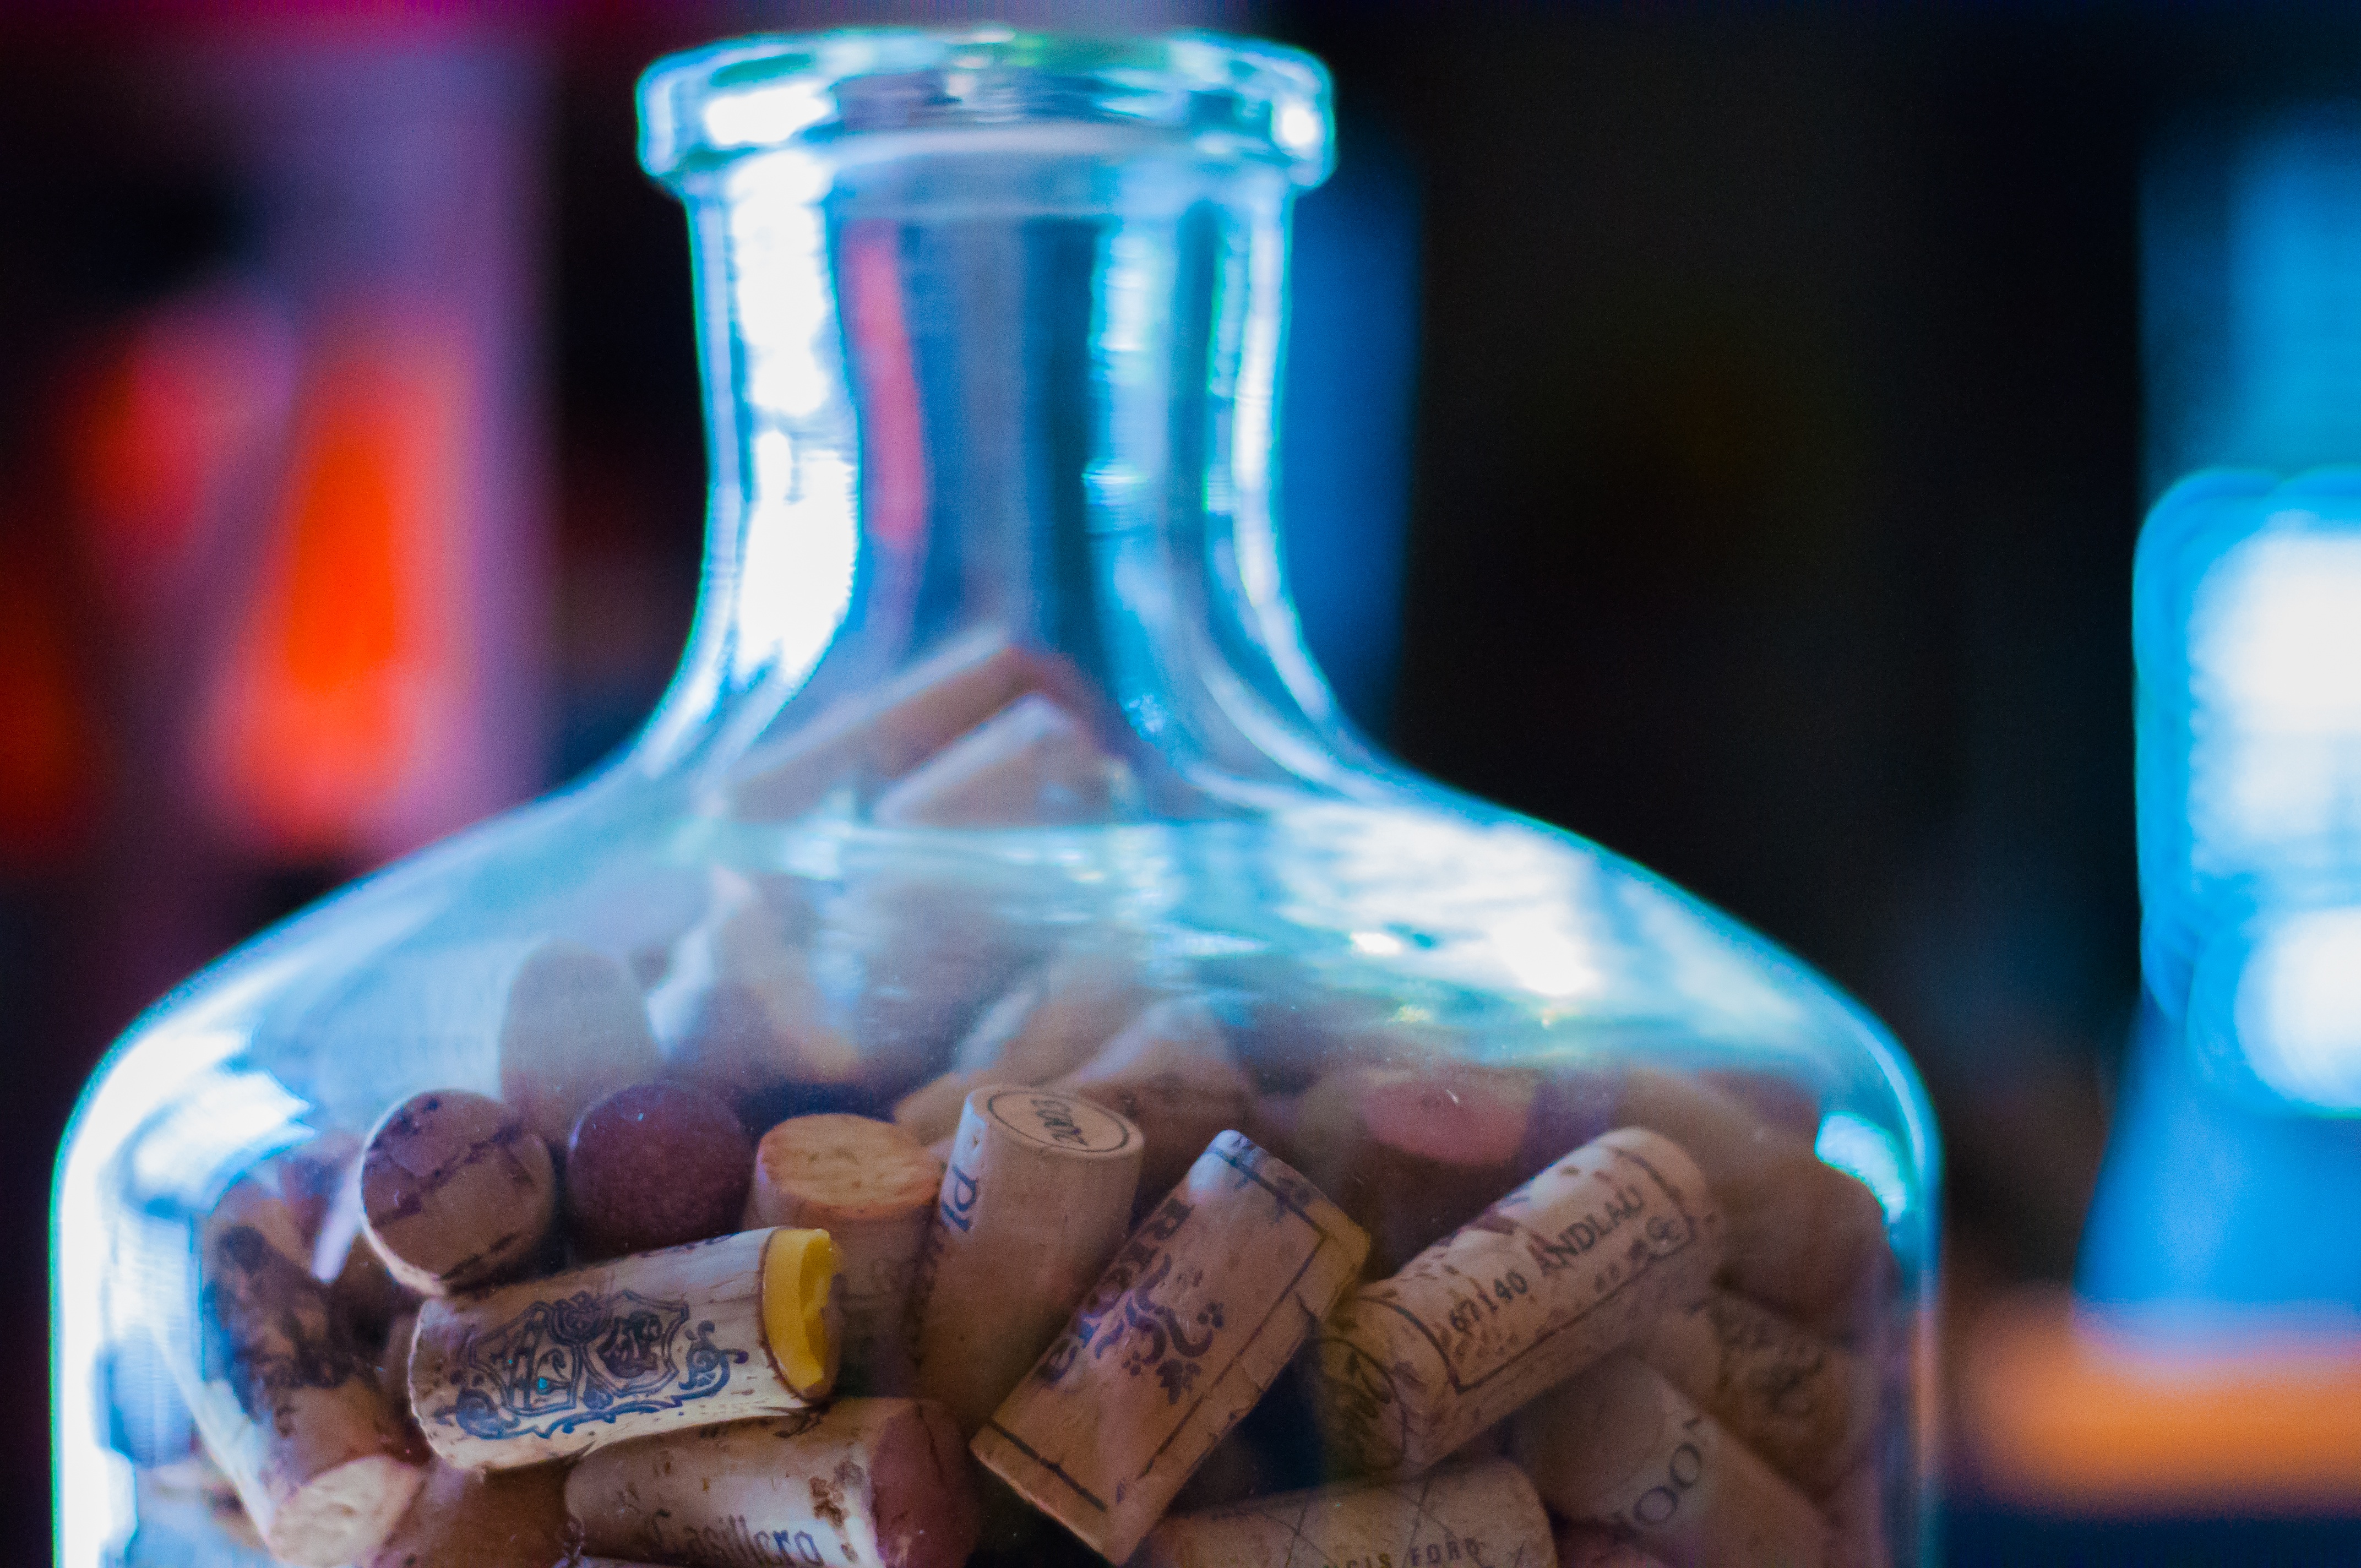
glass, drink, bottle, blue, glass bottle, liqueur, sense, distilled beverage